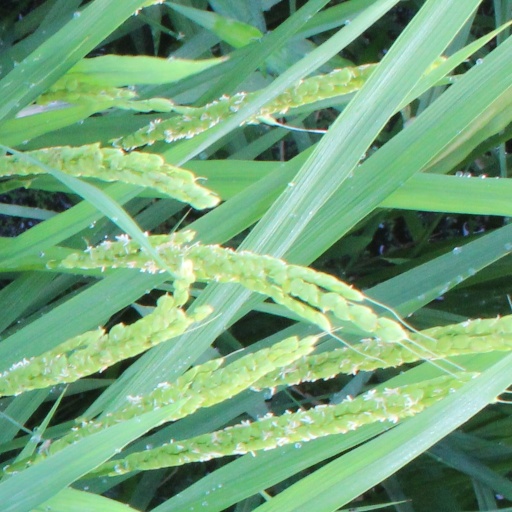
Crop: rice